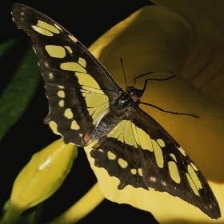
Species: MALACHITE